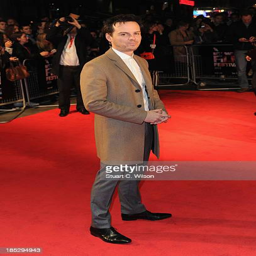
actor attends a screening during festival